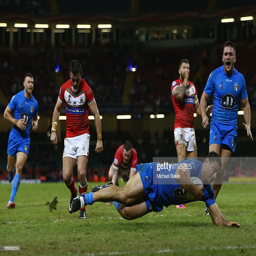
rugby player scores a try during the group match .